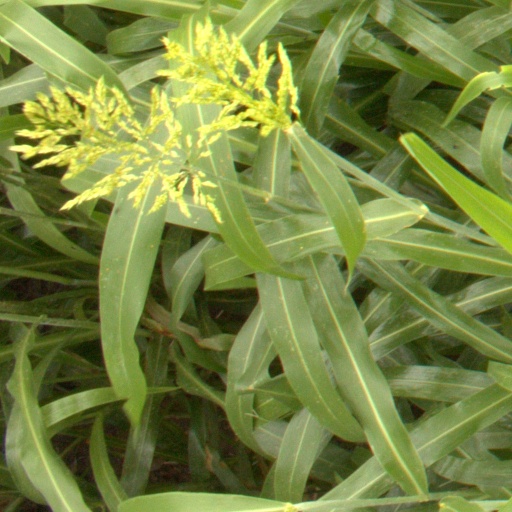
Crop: sorghum